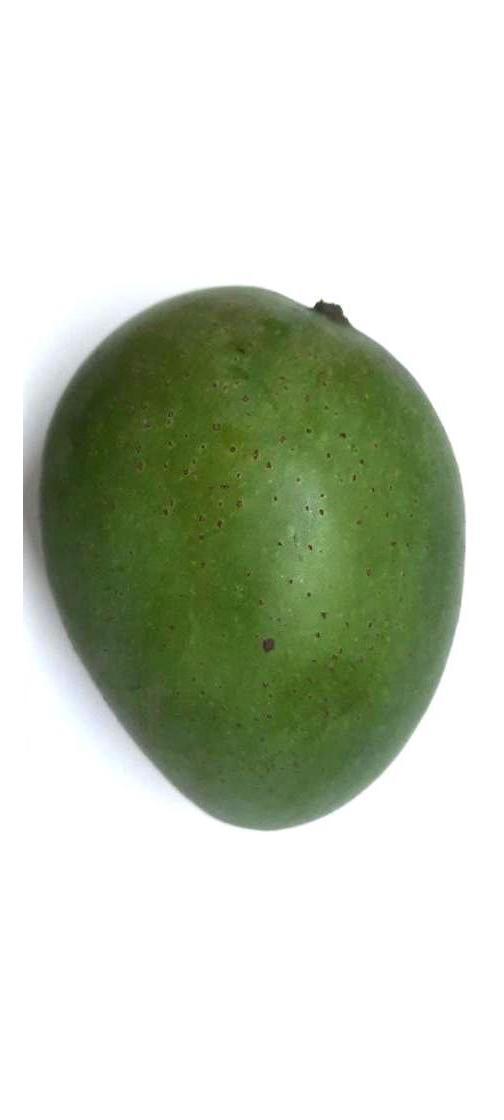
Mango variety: Ashshina Zhinuk